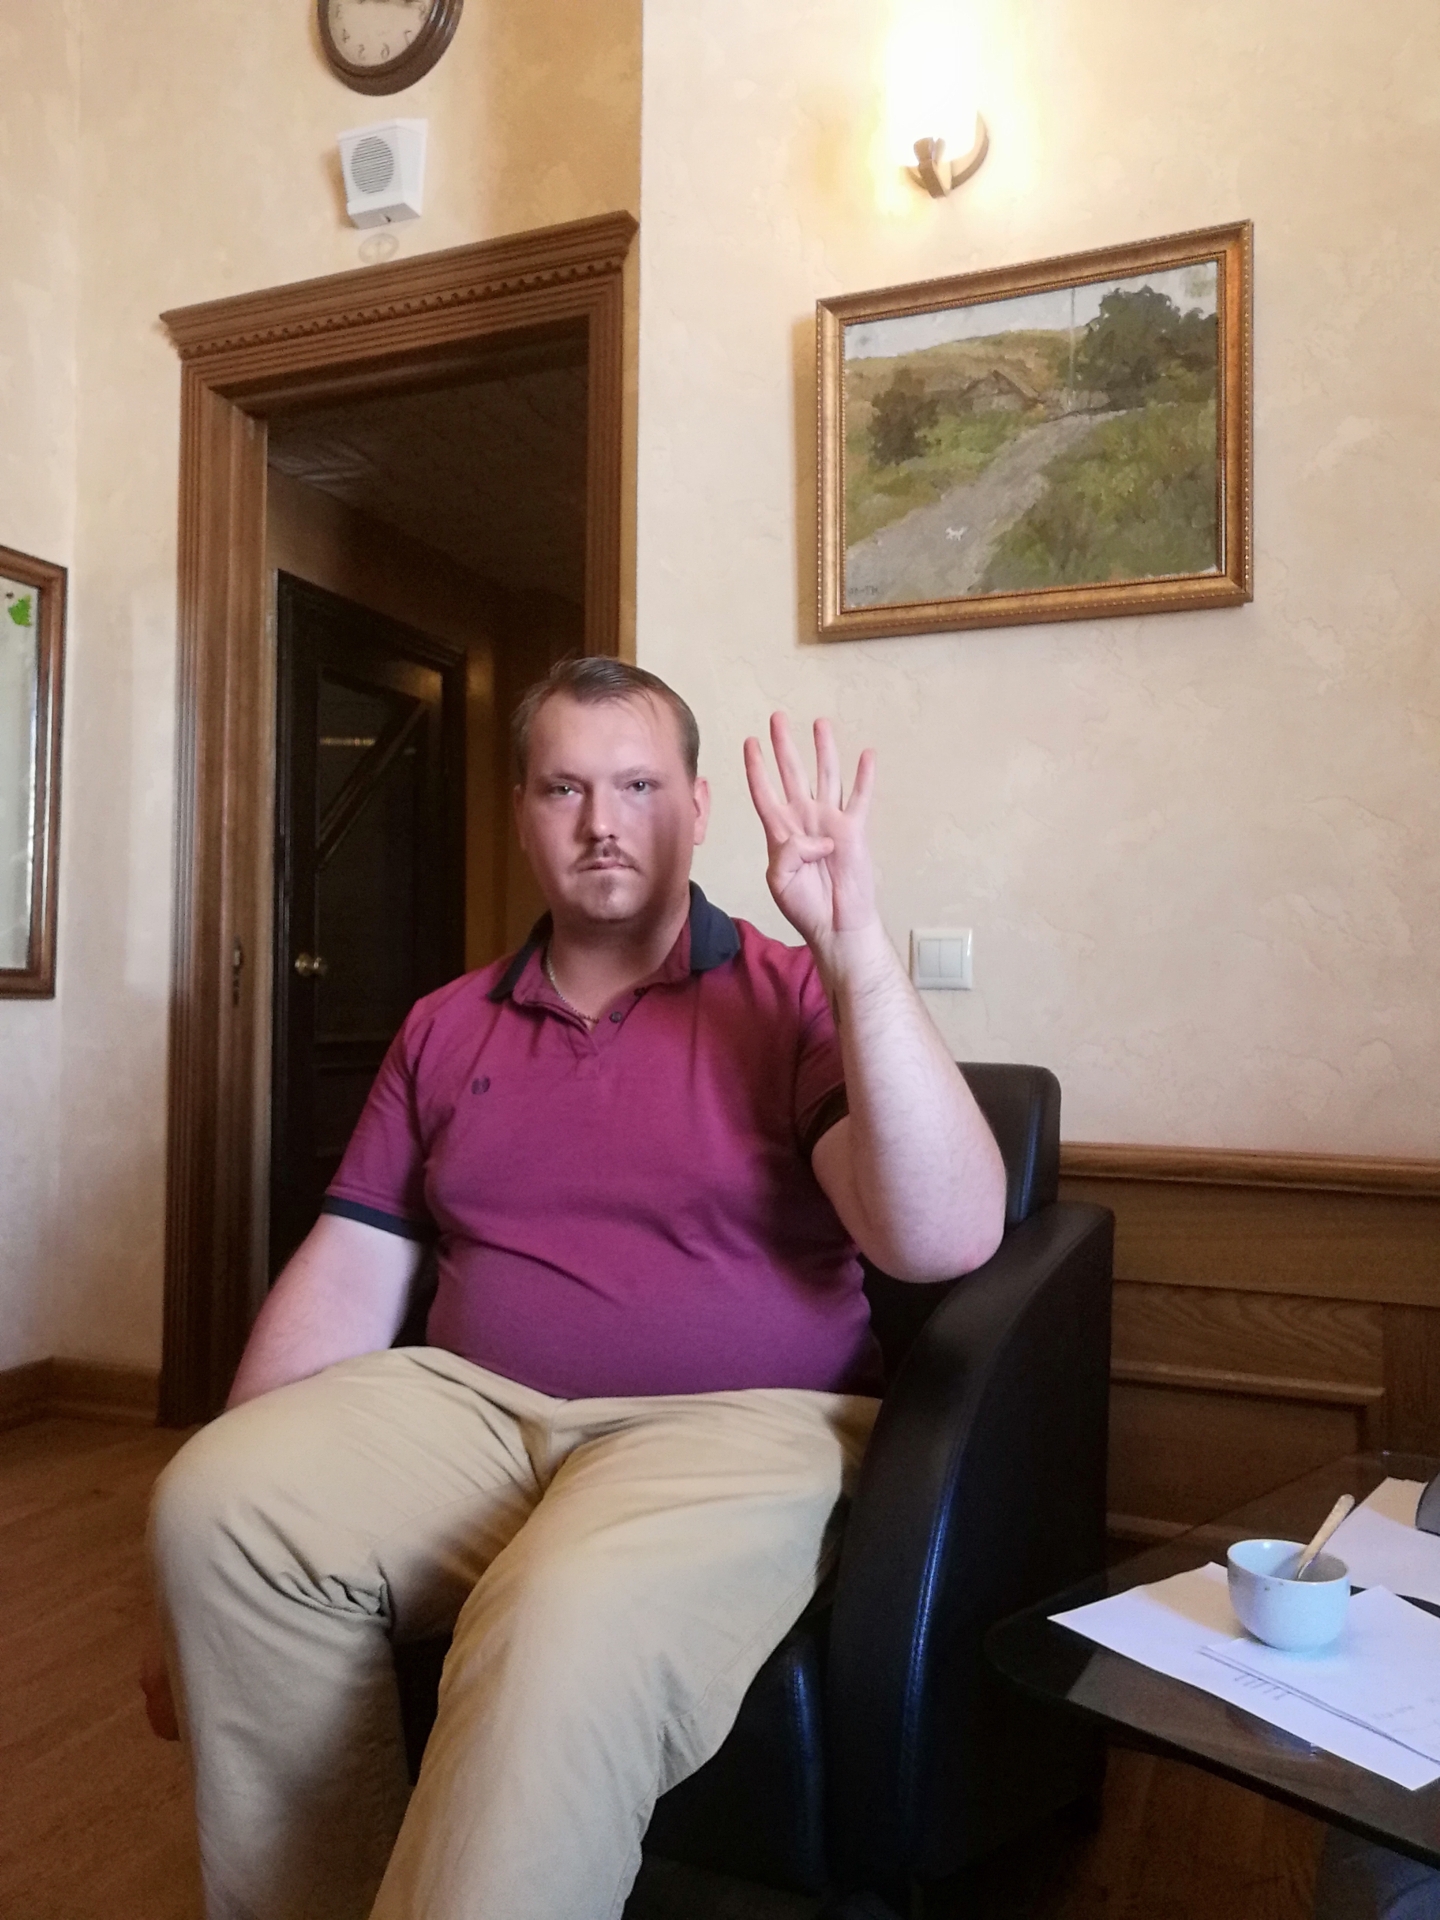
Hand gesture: four